Tito and his Partisan Army: Yugoslavia, 1941–45

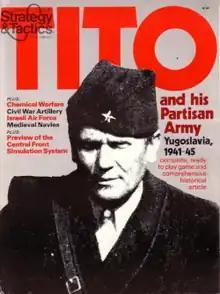
Cover of "Strategy & Tactics" #68, which contained "Tito" as a pull-out game.

Tito and his Partisan Army: Yugoslavia, 1941–45 is a board wargame published by Simulations Publications Inc. (SPI) in 1980 that simulates the struggle in the Balkans during World War II between German occupying forces and Yugoslav Partisans led by Tito. The game did not sell well, and is not highly regarded.